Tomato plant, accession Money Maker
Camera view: tilt-top (135 deg); turntable rotation: 240 degrees
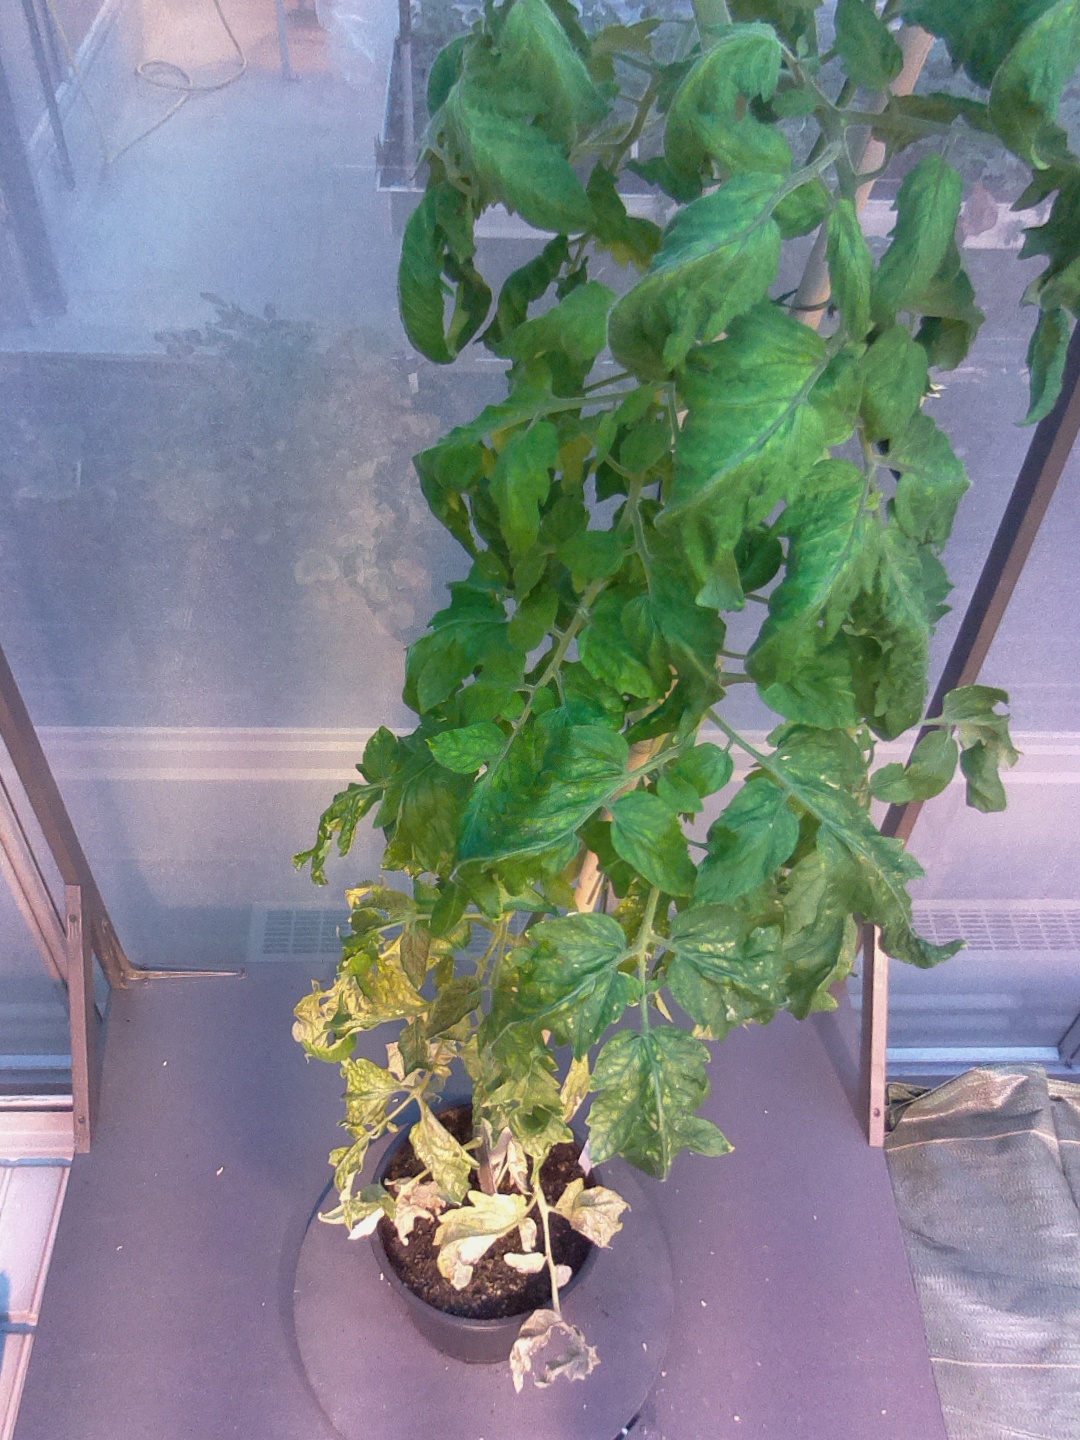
BBCH growth stage 72: 20%-30% of final fruit size